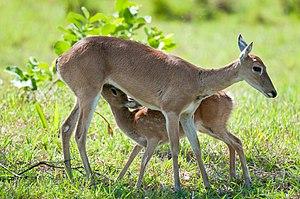
La province de San Luis est une subdivision de l'Argentine située au centre-ouest du pays. Sa capitale est la ville de San Luis.
La province de La Pampa est une province du centre de l'Argentine. Elle est bordée à l'ouest par la province de Mendoza, au sud par le Río Colorado qui la sépare de la province de Río Negro, à l'est par celle de Buenos Aires et au nord par la province de San Luis et celle de Córdoba. Sa capitale est Santa Rosa.